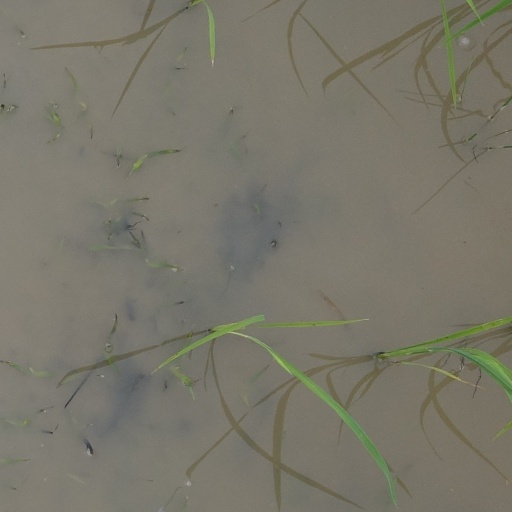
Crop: rice